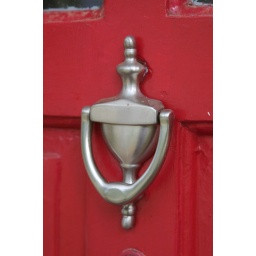
Silver door knocker in red door.